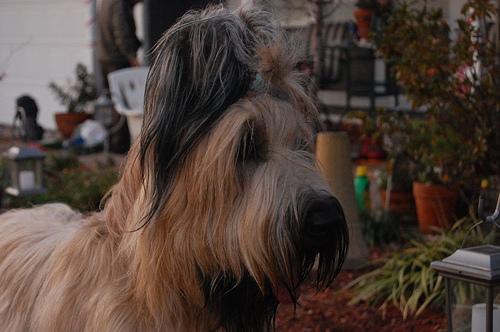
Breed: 230-n000041-briard